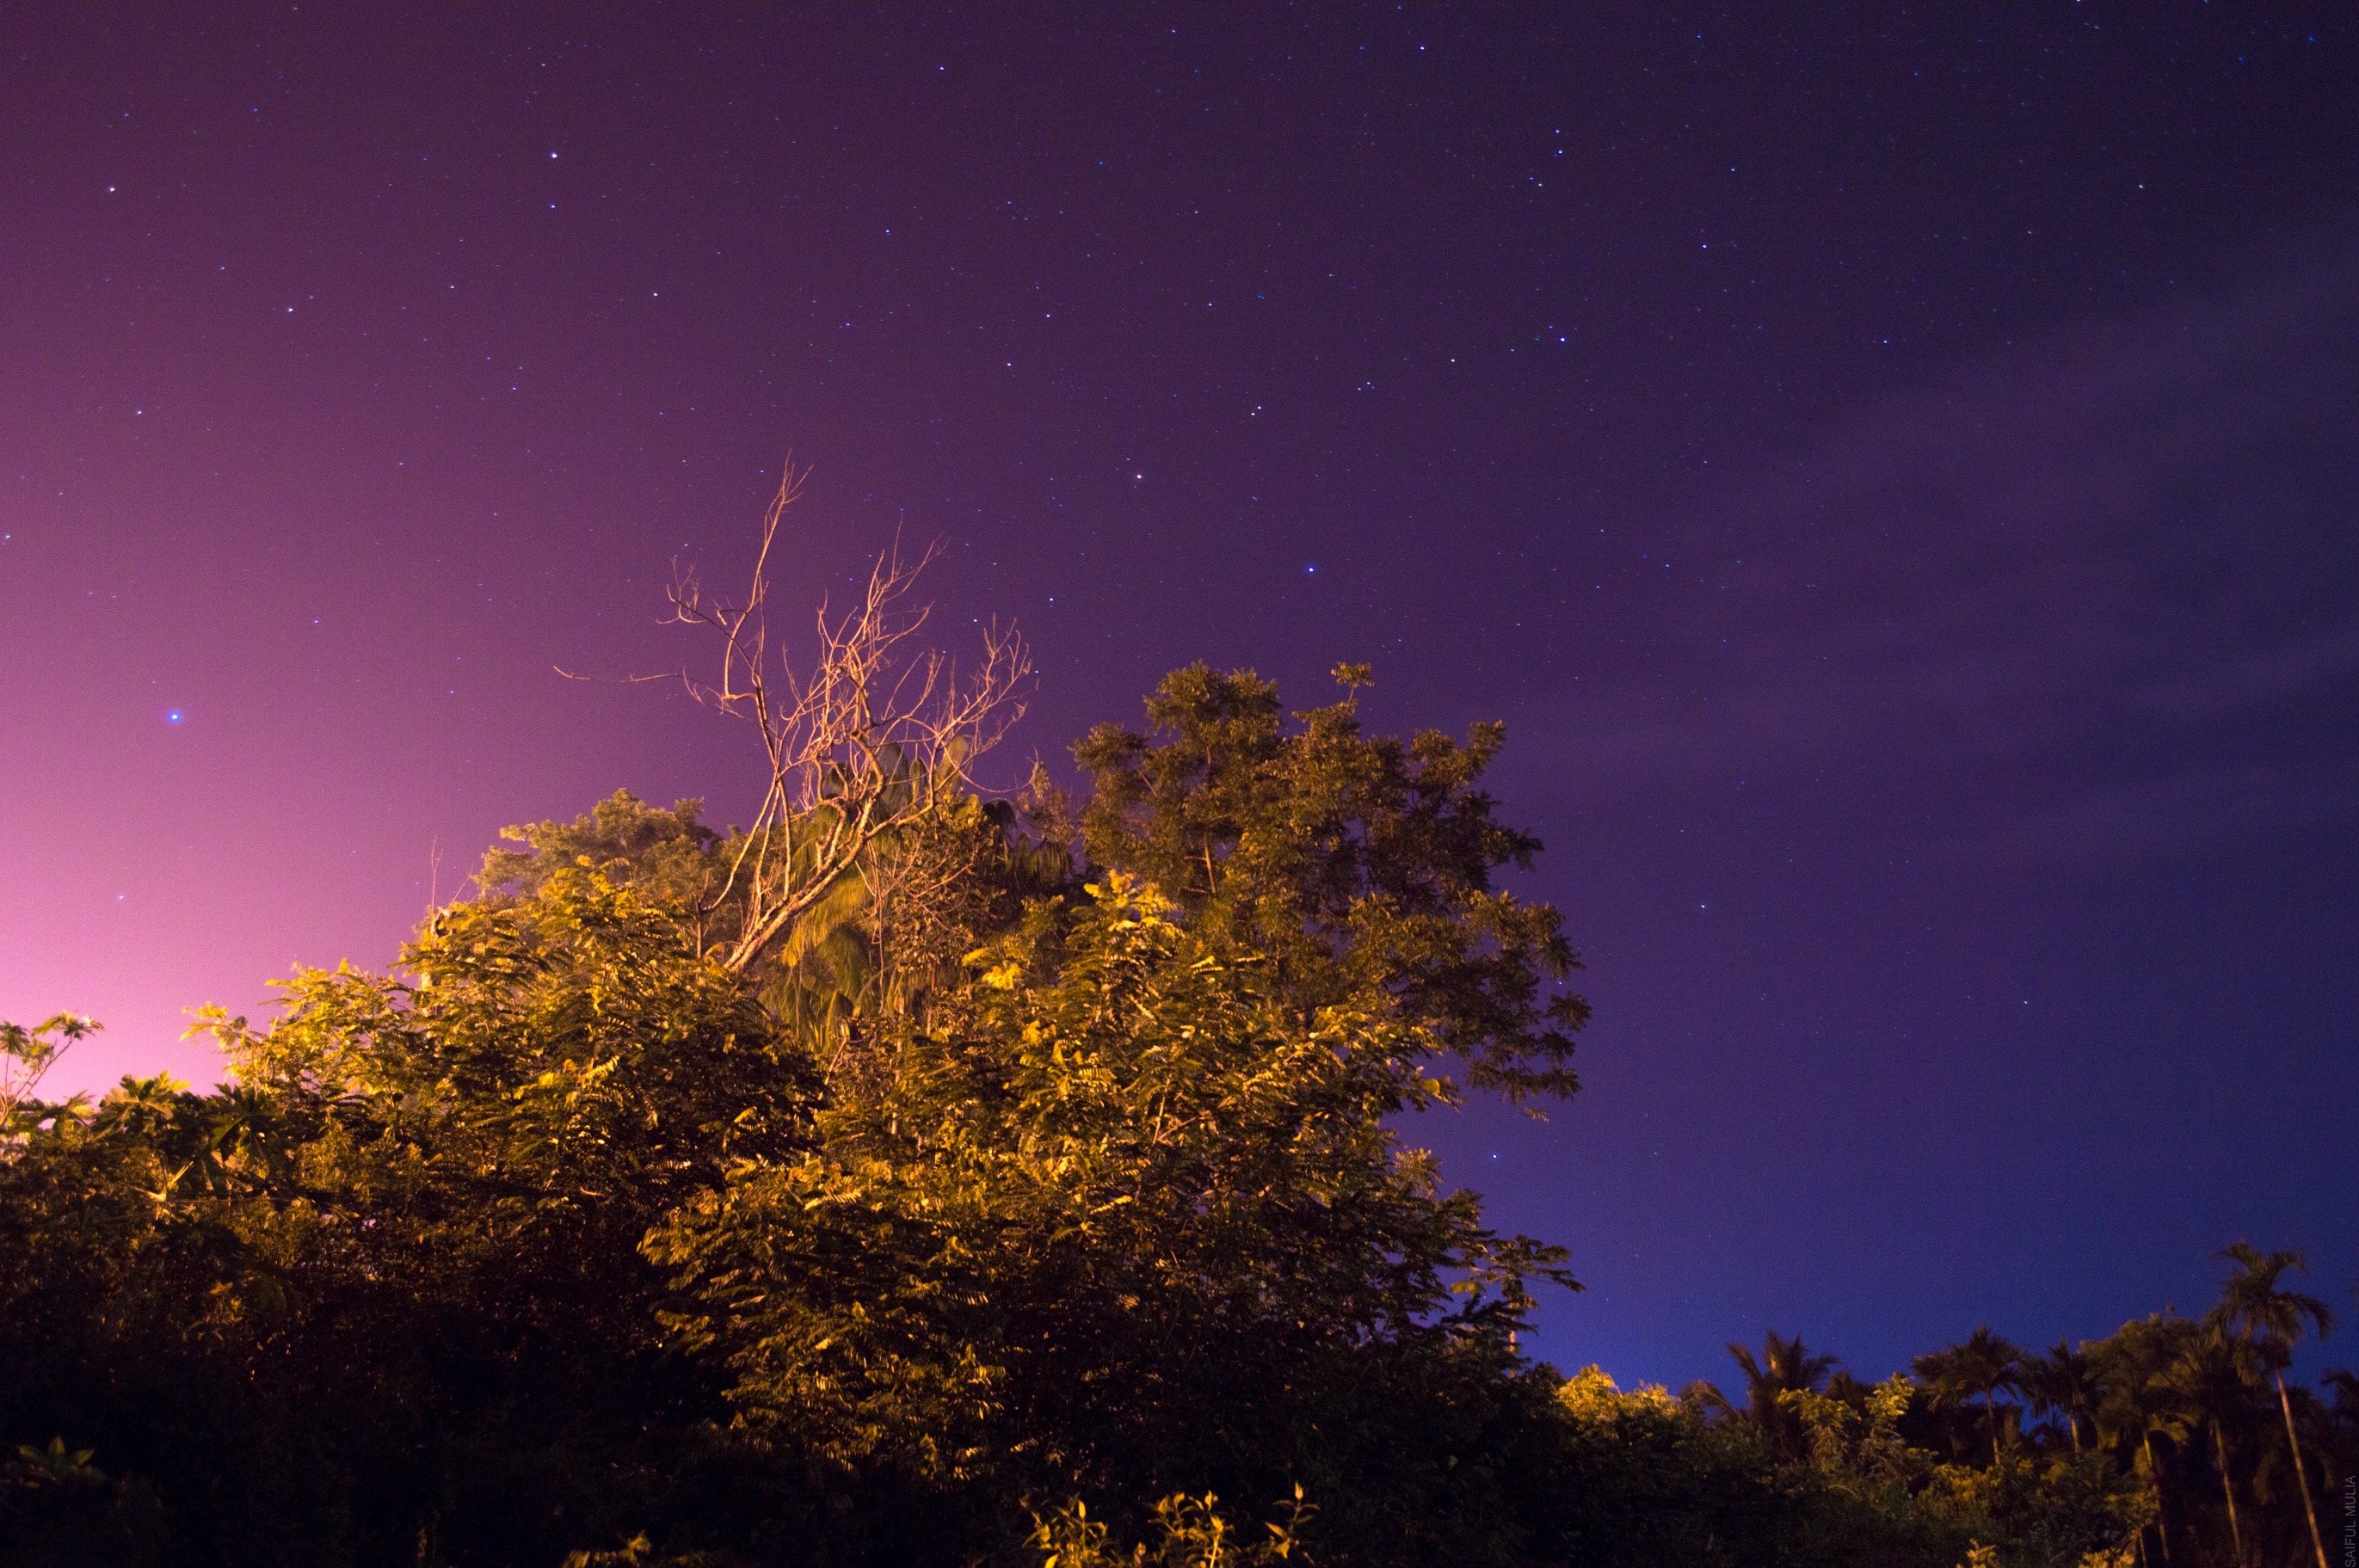
sky, night, star, dawn, atmosphere, dusk, evening, blue, night sky, aurora, long exposure, moonlight, trees, lights, astronomy, stars, astronomical object